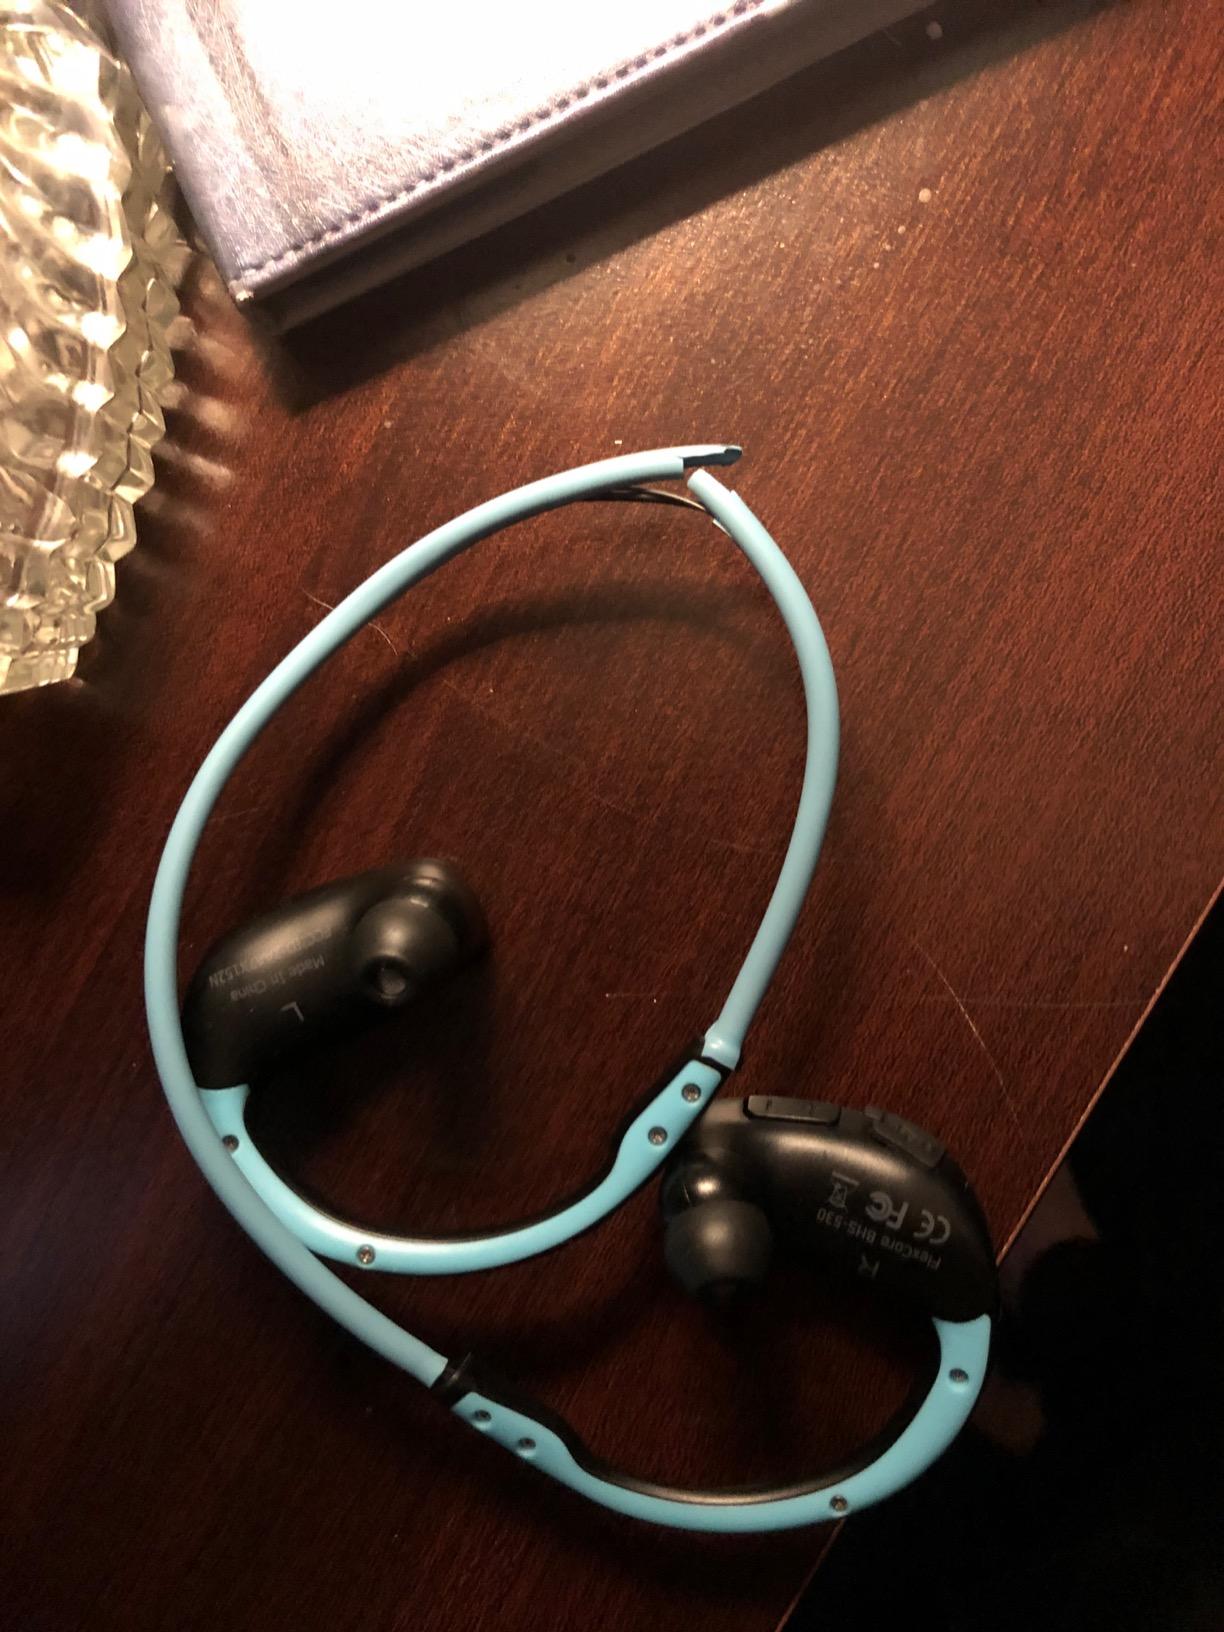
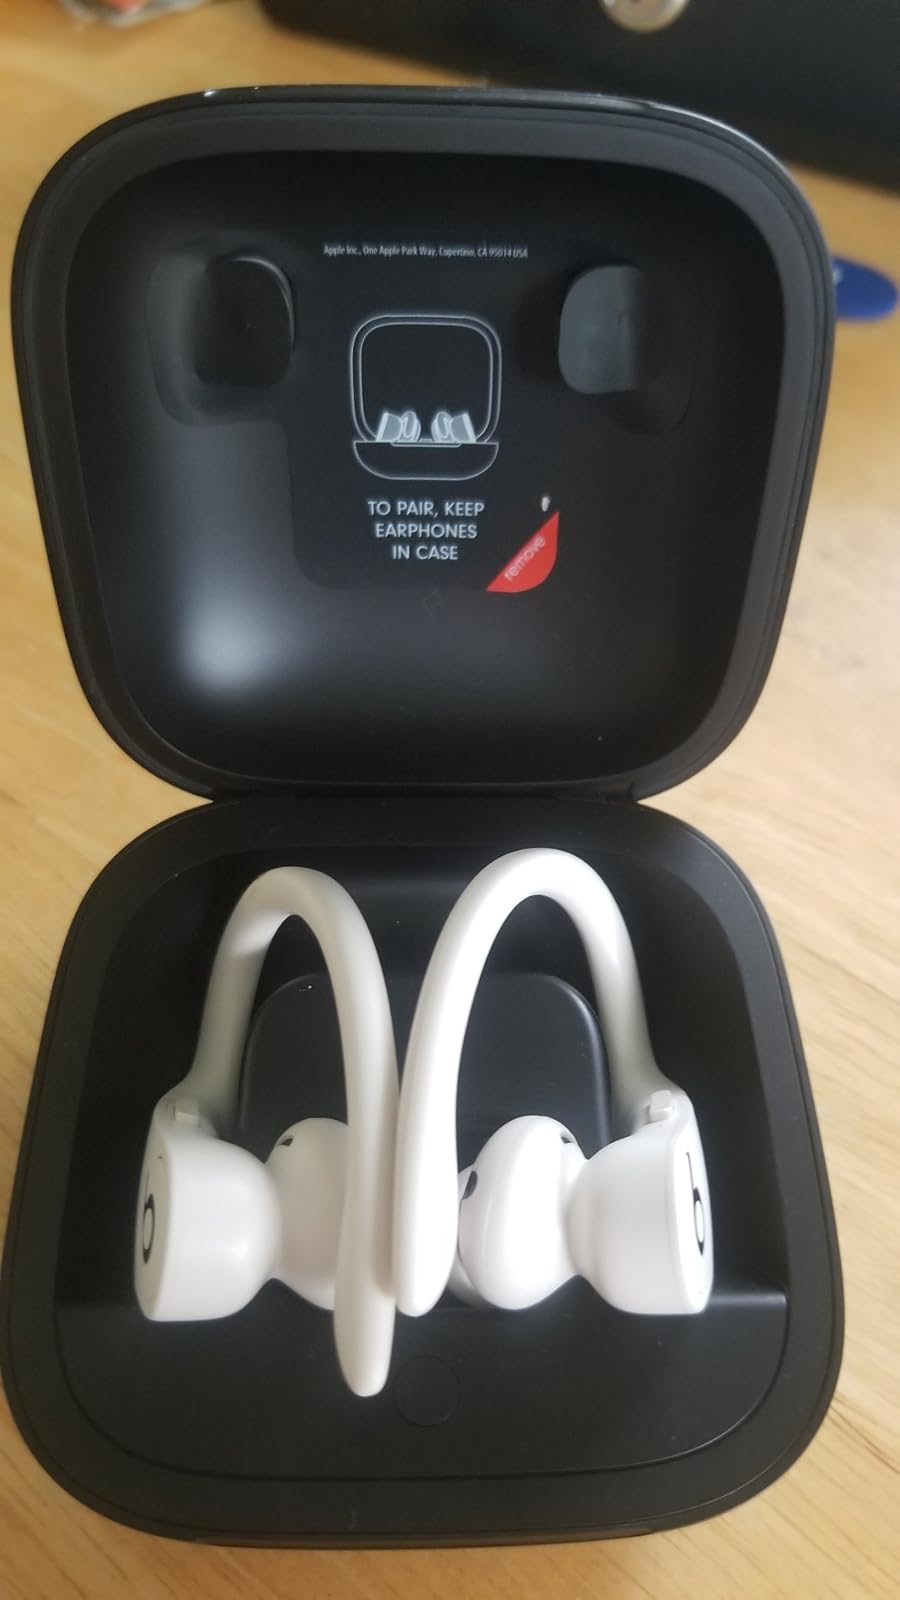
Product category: earbuds
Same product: no